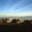
Label: plain